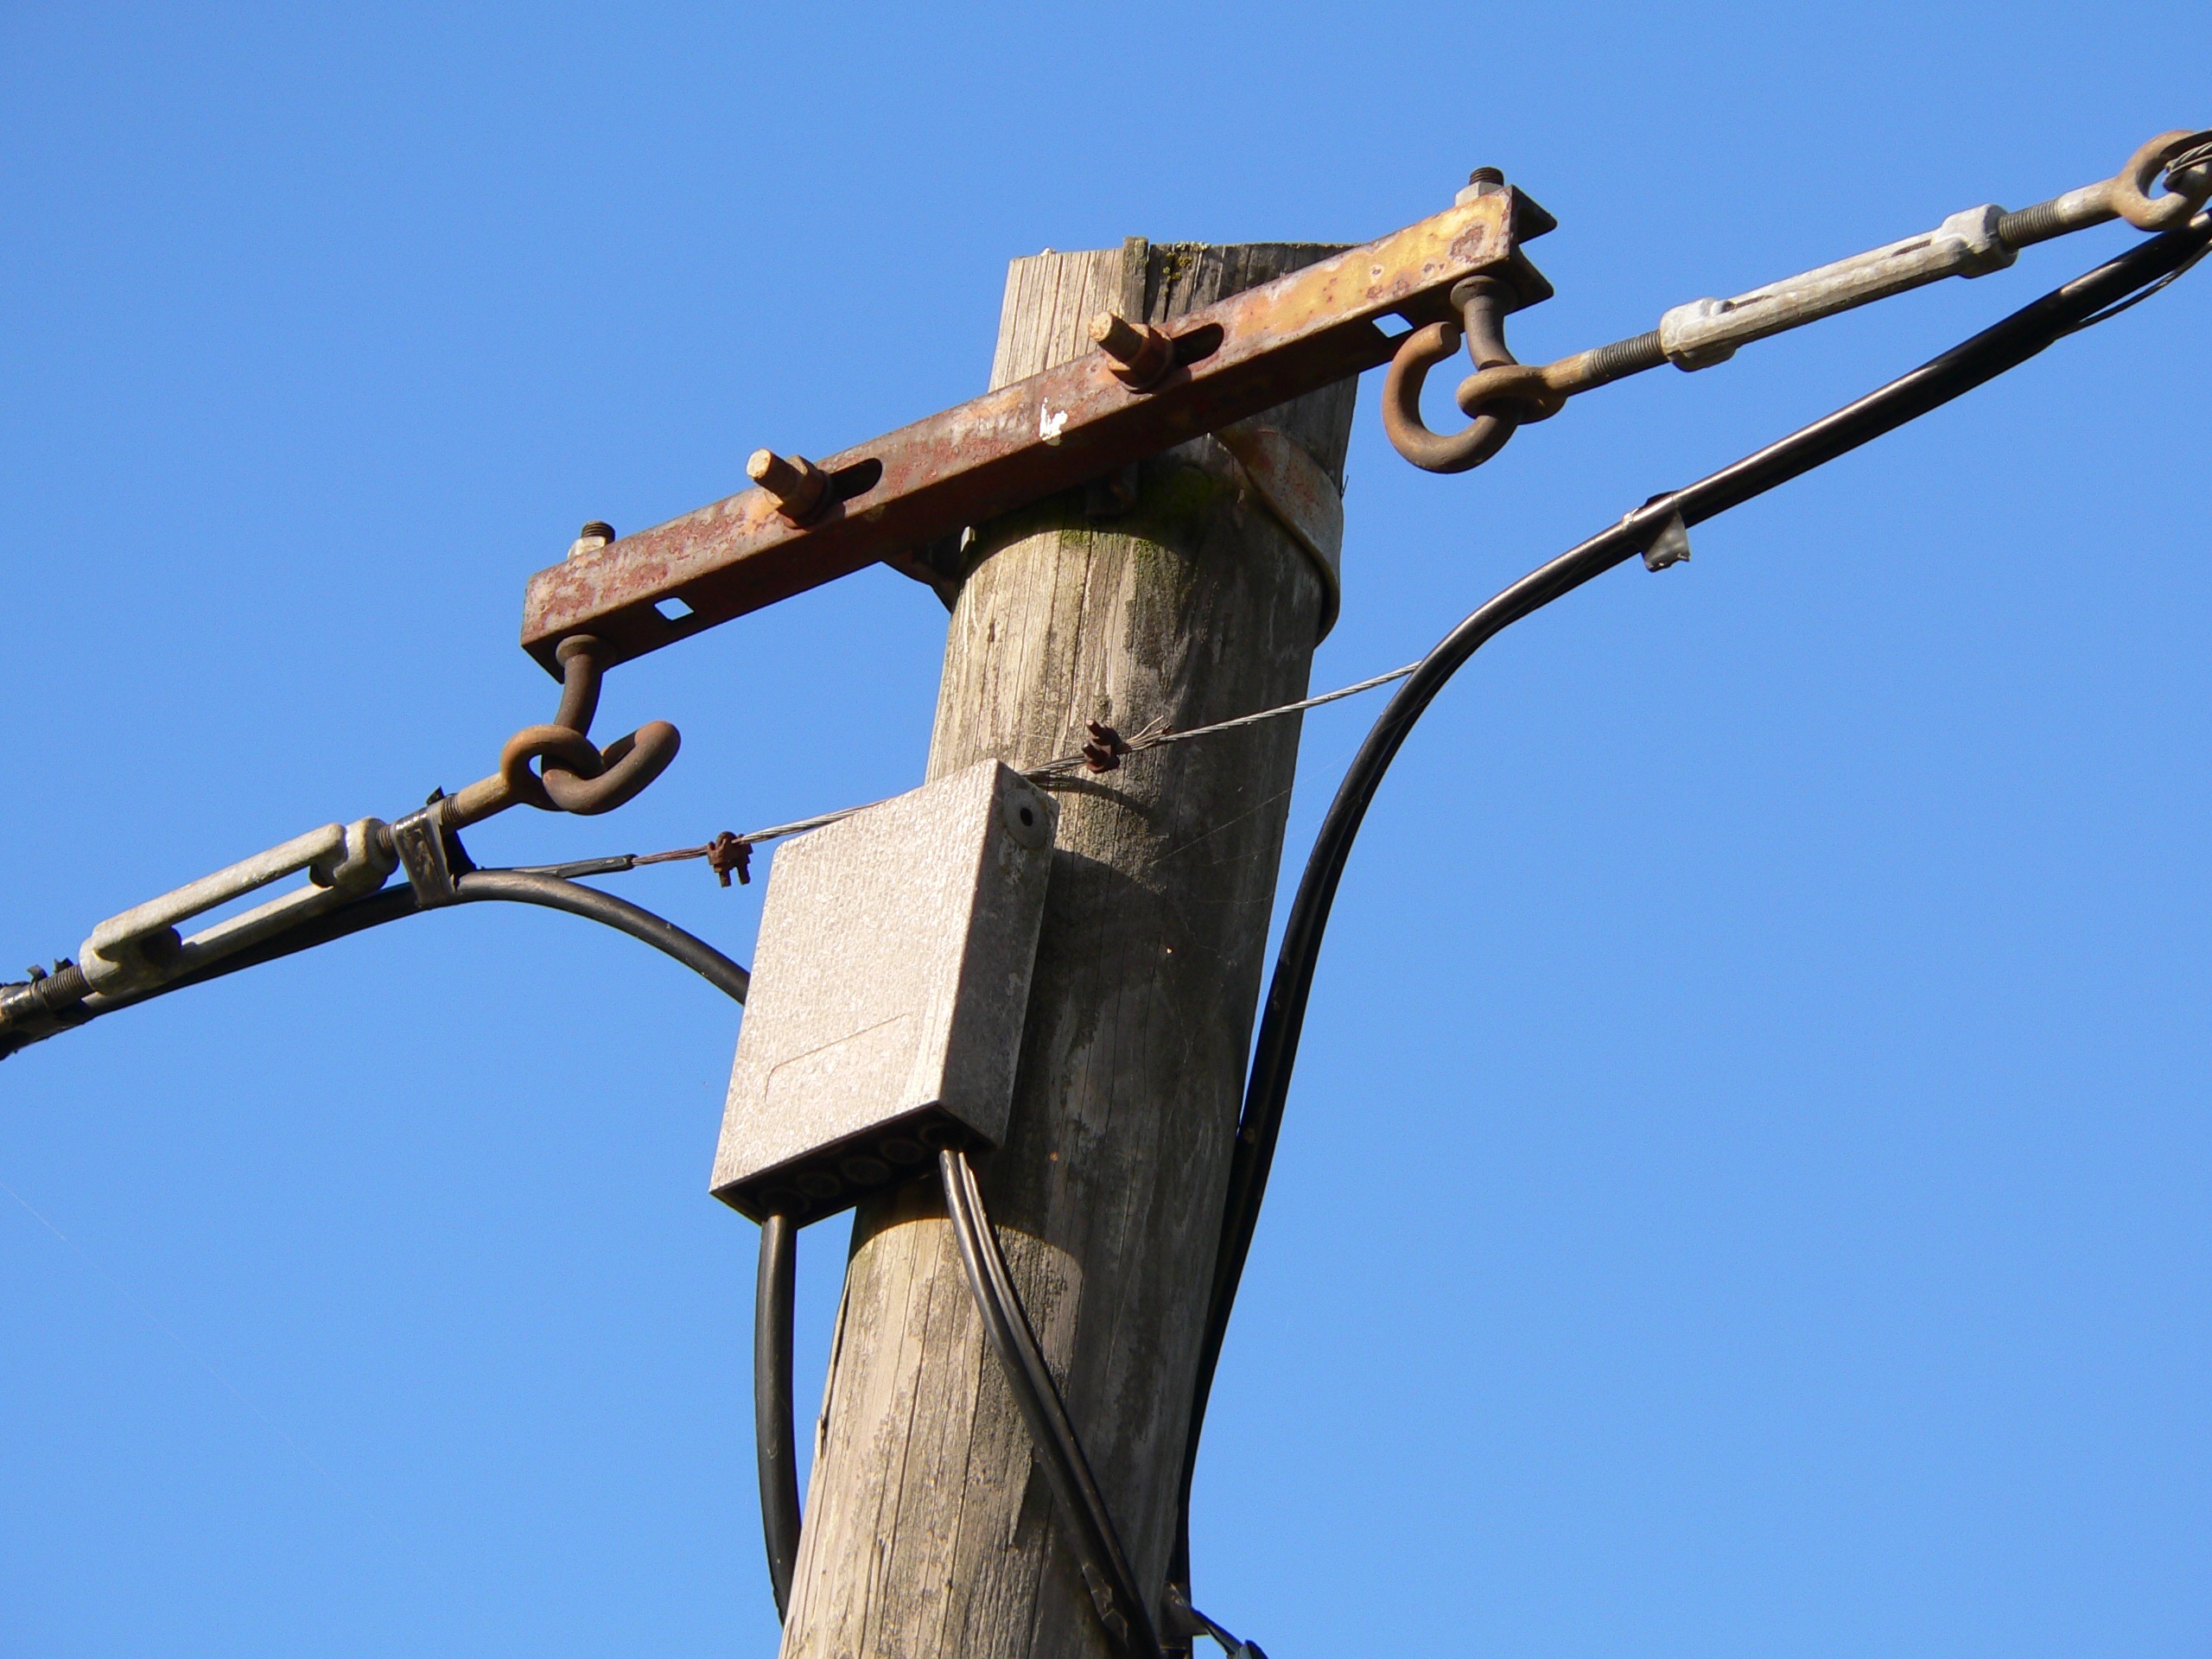
tree, branch, sky, mast, blue, street light, electricity, lighting, light fixture, phone lines, outdoor structure, overhead power line, telephone poles